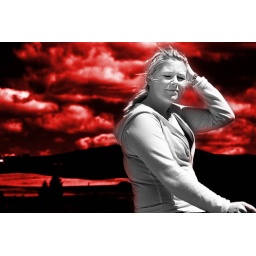
jenny under red sky